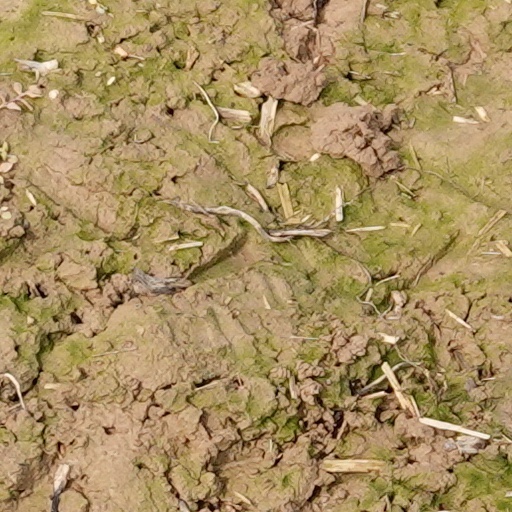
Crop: wheat